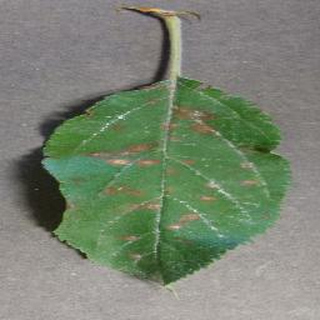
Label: apple_cedar_apple_rust